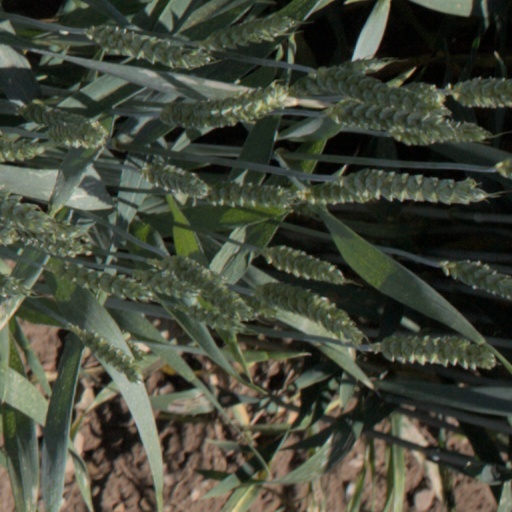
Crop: wheat